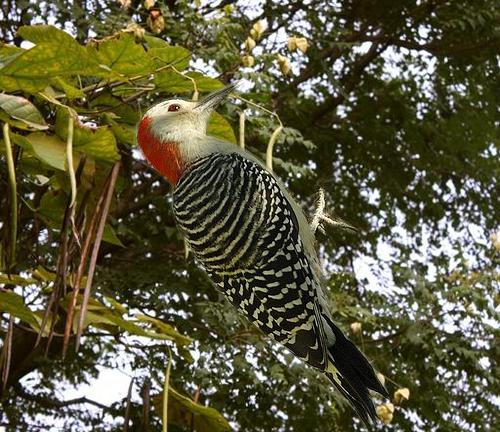
Bird species: Red_bellied_Woodpecker
Bird type: landbird
Background: land